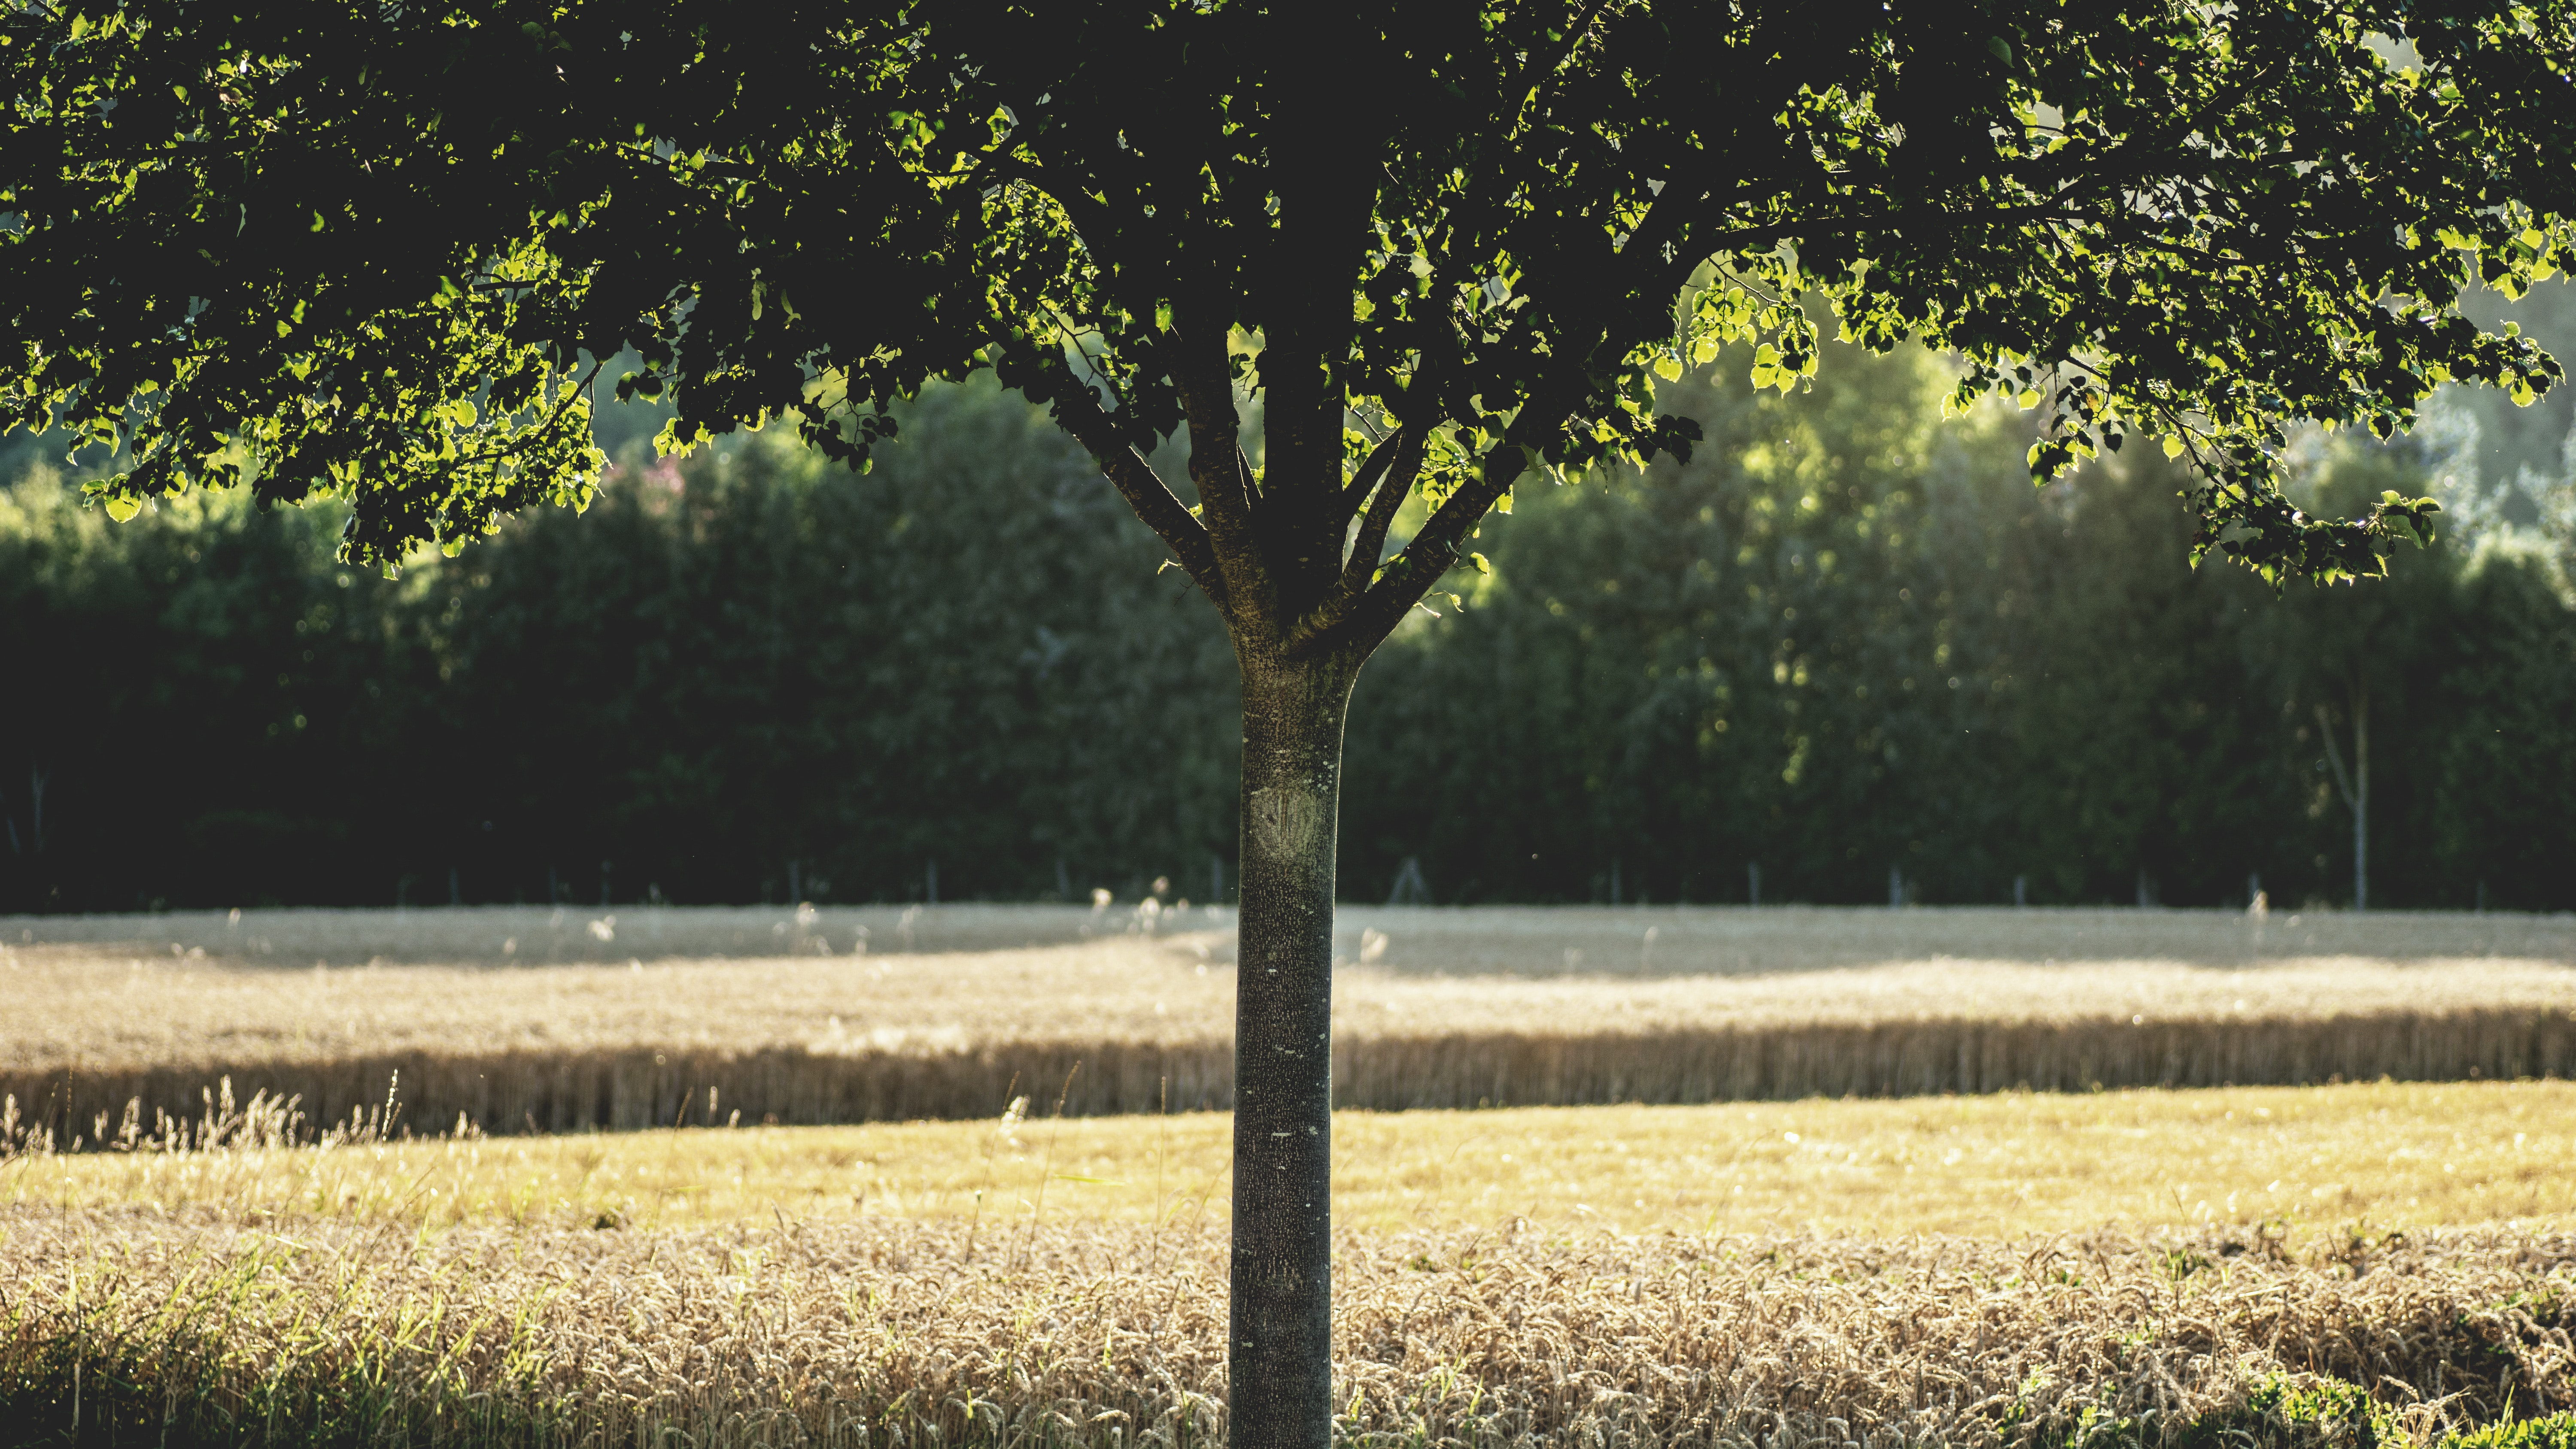
tree, nature, natural landscape, green, grass, leaf, sky, woody plant, morning, sunlight, grass family, field, fence, plant, pasture, landscape, land lot, rural area, branch, meadow, Tints and shades, grassland, wood, woodland, trunk, road, photography, forest, shade, autumn, grove, plain, park